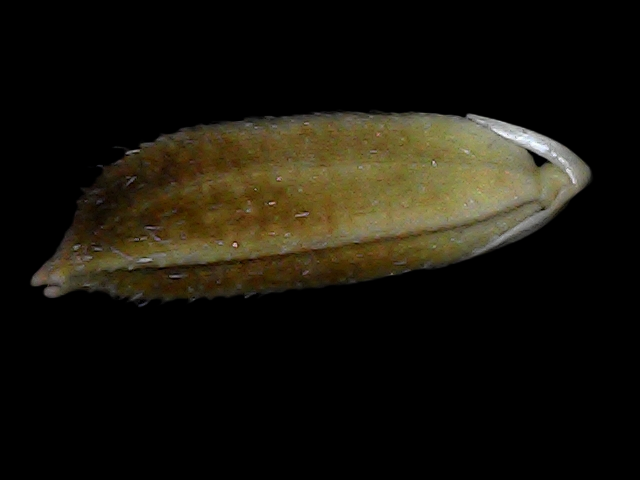
Rice variety: Bd56